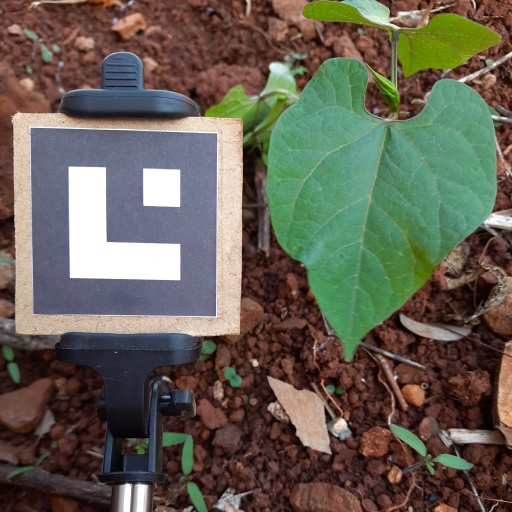
Observations: wavy surface, no eating holes, under shade